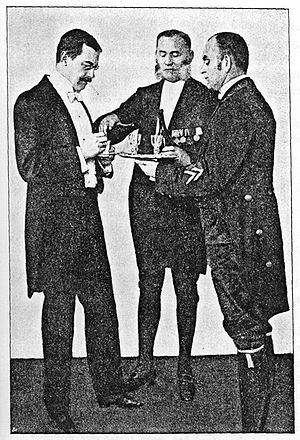
Au sens originel du terme, un laquais est un valet portant livrée aux armes de son maître. Personne exerçant un métier à gages disparu, il annonçait la visite de personnes au domicile et accompagnait à l'extérieur les personnes qui l'employaient, se juchant notamment à l'arrière du carrosse de son maître ou sa maîtresse.